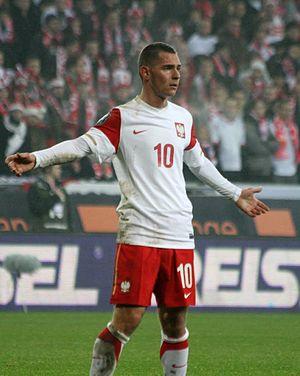
Ludovic Obraniak, footballeur polonais.